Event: Nepal Earthquake
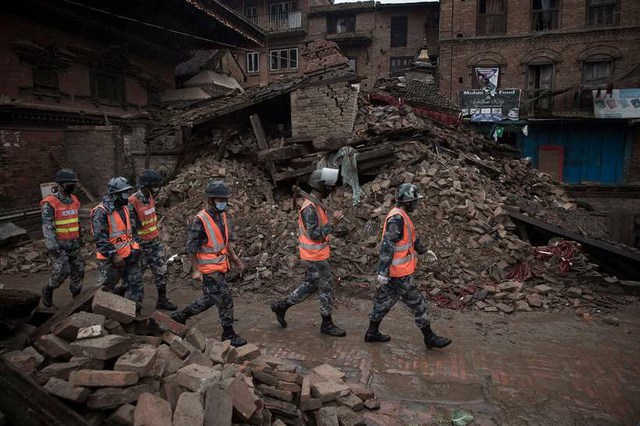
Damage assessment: damage